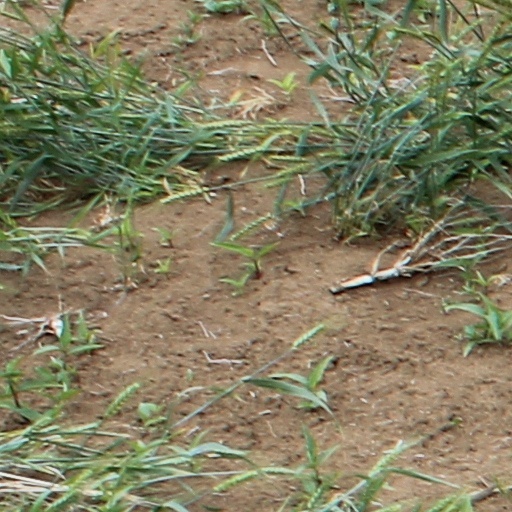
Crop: wheat